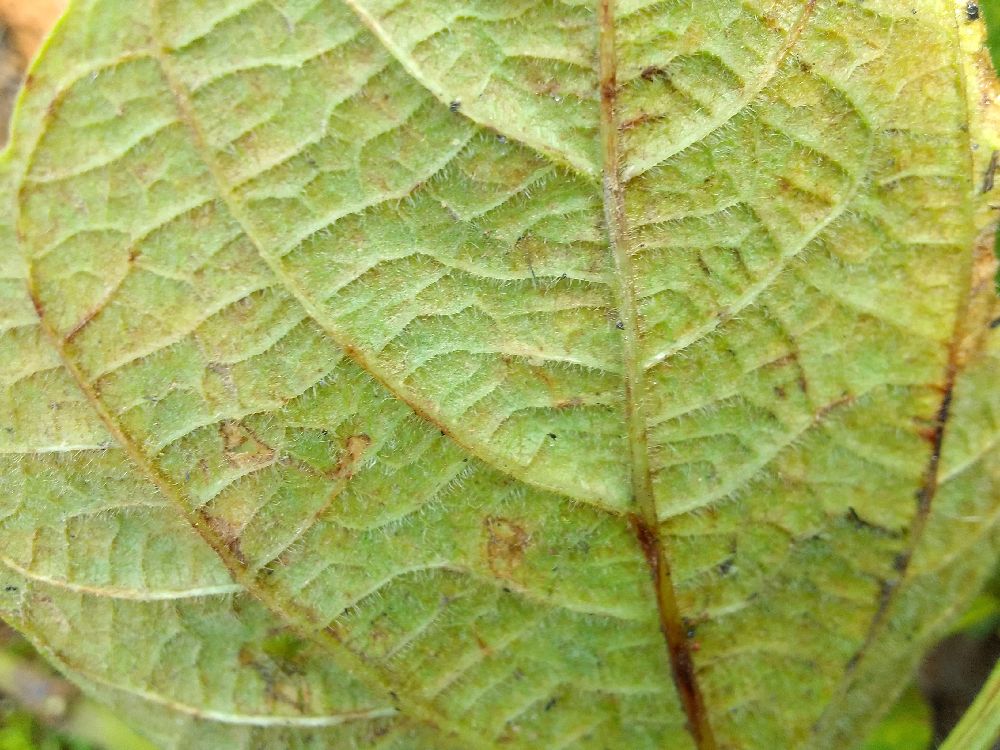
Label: anthracnose